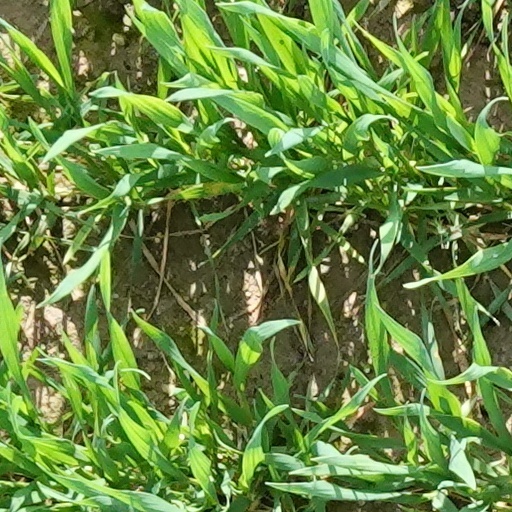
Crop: wheat